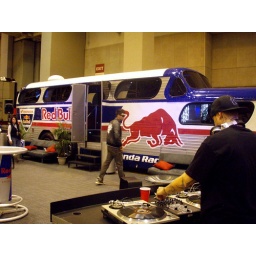
Pimp ass red bull bus and a douchebag in sunglasses. BTW- we are indoors